Borderline personality disorder

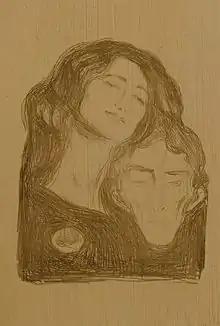
Devaluation in Edvard Munch's "Salome" (1903). Idealization and devaluation of others in personal relations are common traits of BPD. The painter Edvard Munch depicted his new friend, the violinist Eva Mudocci, in both ways within days. First as "a woman seen by a man in love", then as "a bloodthirsty and cannibalistic Salome". In modern times, Munch has been suggested to have had BPD.

The coexistence of intense, divergent moods within an individual was recognized by Homer, Hippocrates, and Aretaeus, the last describing the vacillating presence of impulsive anger, melancholia, and mania within a single person. Swiss physician Théophile Bonet revived the concept in 1684, and used the term "folie maniaco-mélancolique", to describe the phenomenon of unstable moods that followed an unpredictable course. Other writers noted the same pattern, including the American psychiatrist Charles H. Hughes in 1884 and J. C. Rosse in 1890, who called the disorder "borderline insanity". In 1921, Emil Kraepelin identified an "excitable personality" that closely parallels the borderline features outlined in the current concept of BPD.